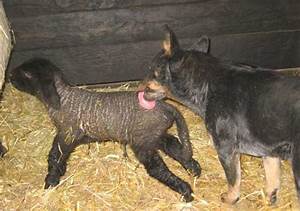
Label: sheep